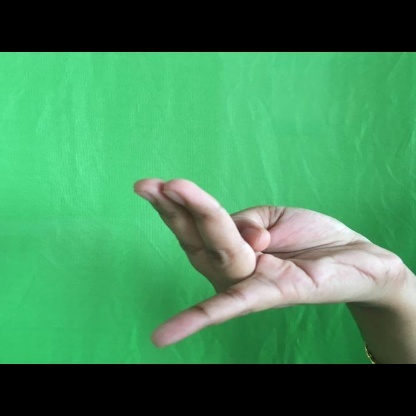
Mudra: Chaturam